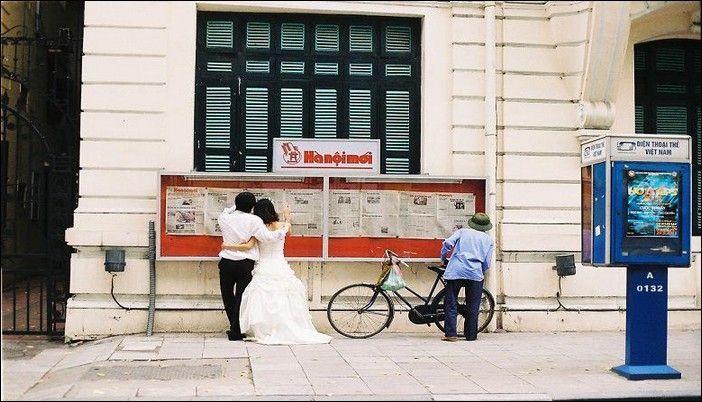
có một cặp đôi và một người đội mũ cối đứng trước bảng thông báo